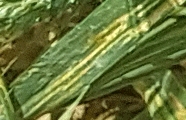
Label: Wheat___Yellow_Rust